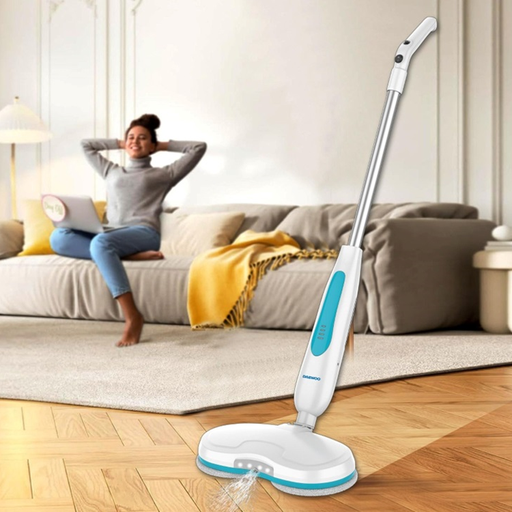
קטגוריה: חשמל לבית
תיאור: פולישר עם מיכל מים נשלף
דגם: DA-1050X